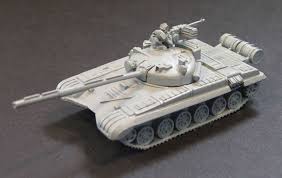
Label: Tank